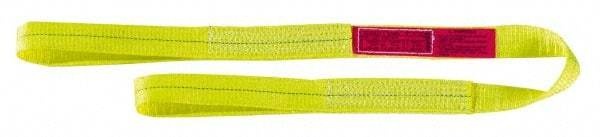
Lift-All - 3' Long x 4" Wide, 4,800 Lb Vertical Capacity, 1 Ply, Nylon Web Sling - 3,800 Lb Choker Capacity, Yellow
Item #: 01137082 Brand: Lift-All Model #: EE1604DFX3 Exact Tooling IR#: 04 Product Specifications Type Web Sling Length (Feet) 3 Width (Inch) 4 Basket Capacity (Lb.) 9600 Choker Capacity (Lb.) 3800 Vertical Capacity (Tons) 2.40 Vertical Capacity (Lb.) 4800 Material Nylon Ply 1 Web Sling Type Eye & Eye Capacity 4800.00 Color Yellow
Brand: Lift-All
Category: Business & Industrial > Material Handling > Lifts & Hoists > Personnel Lifts